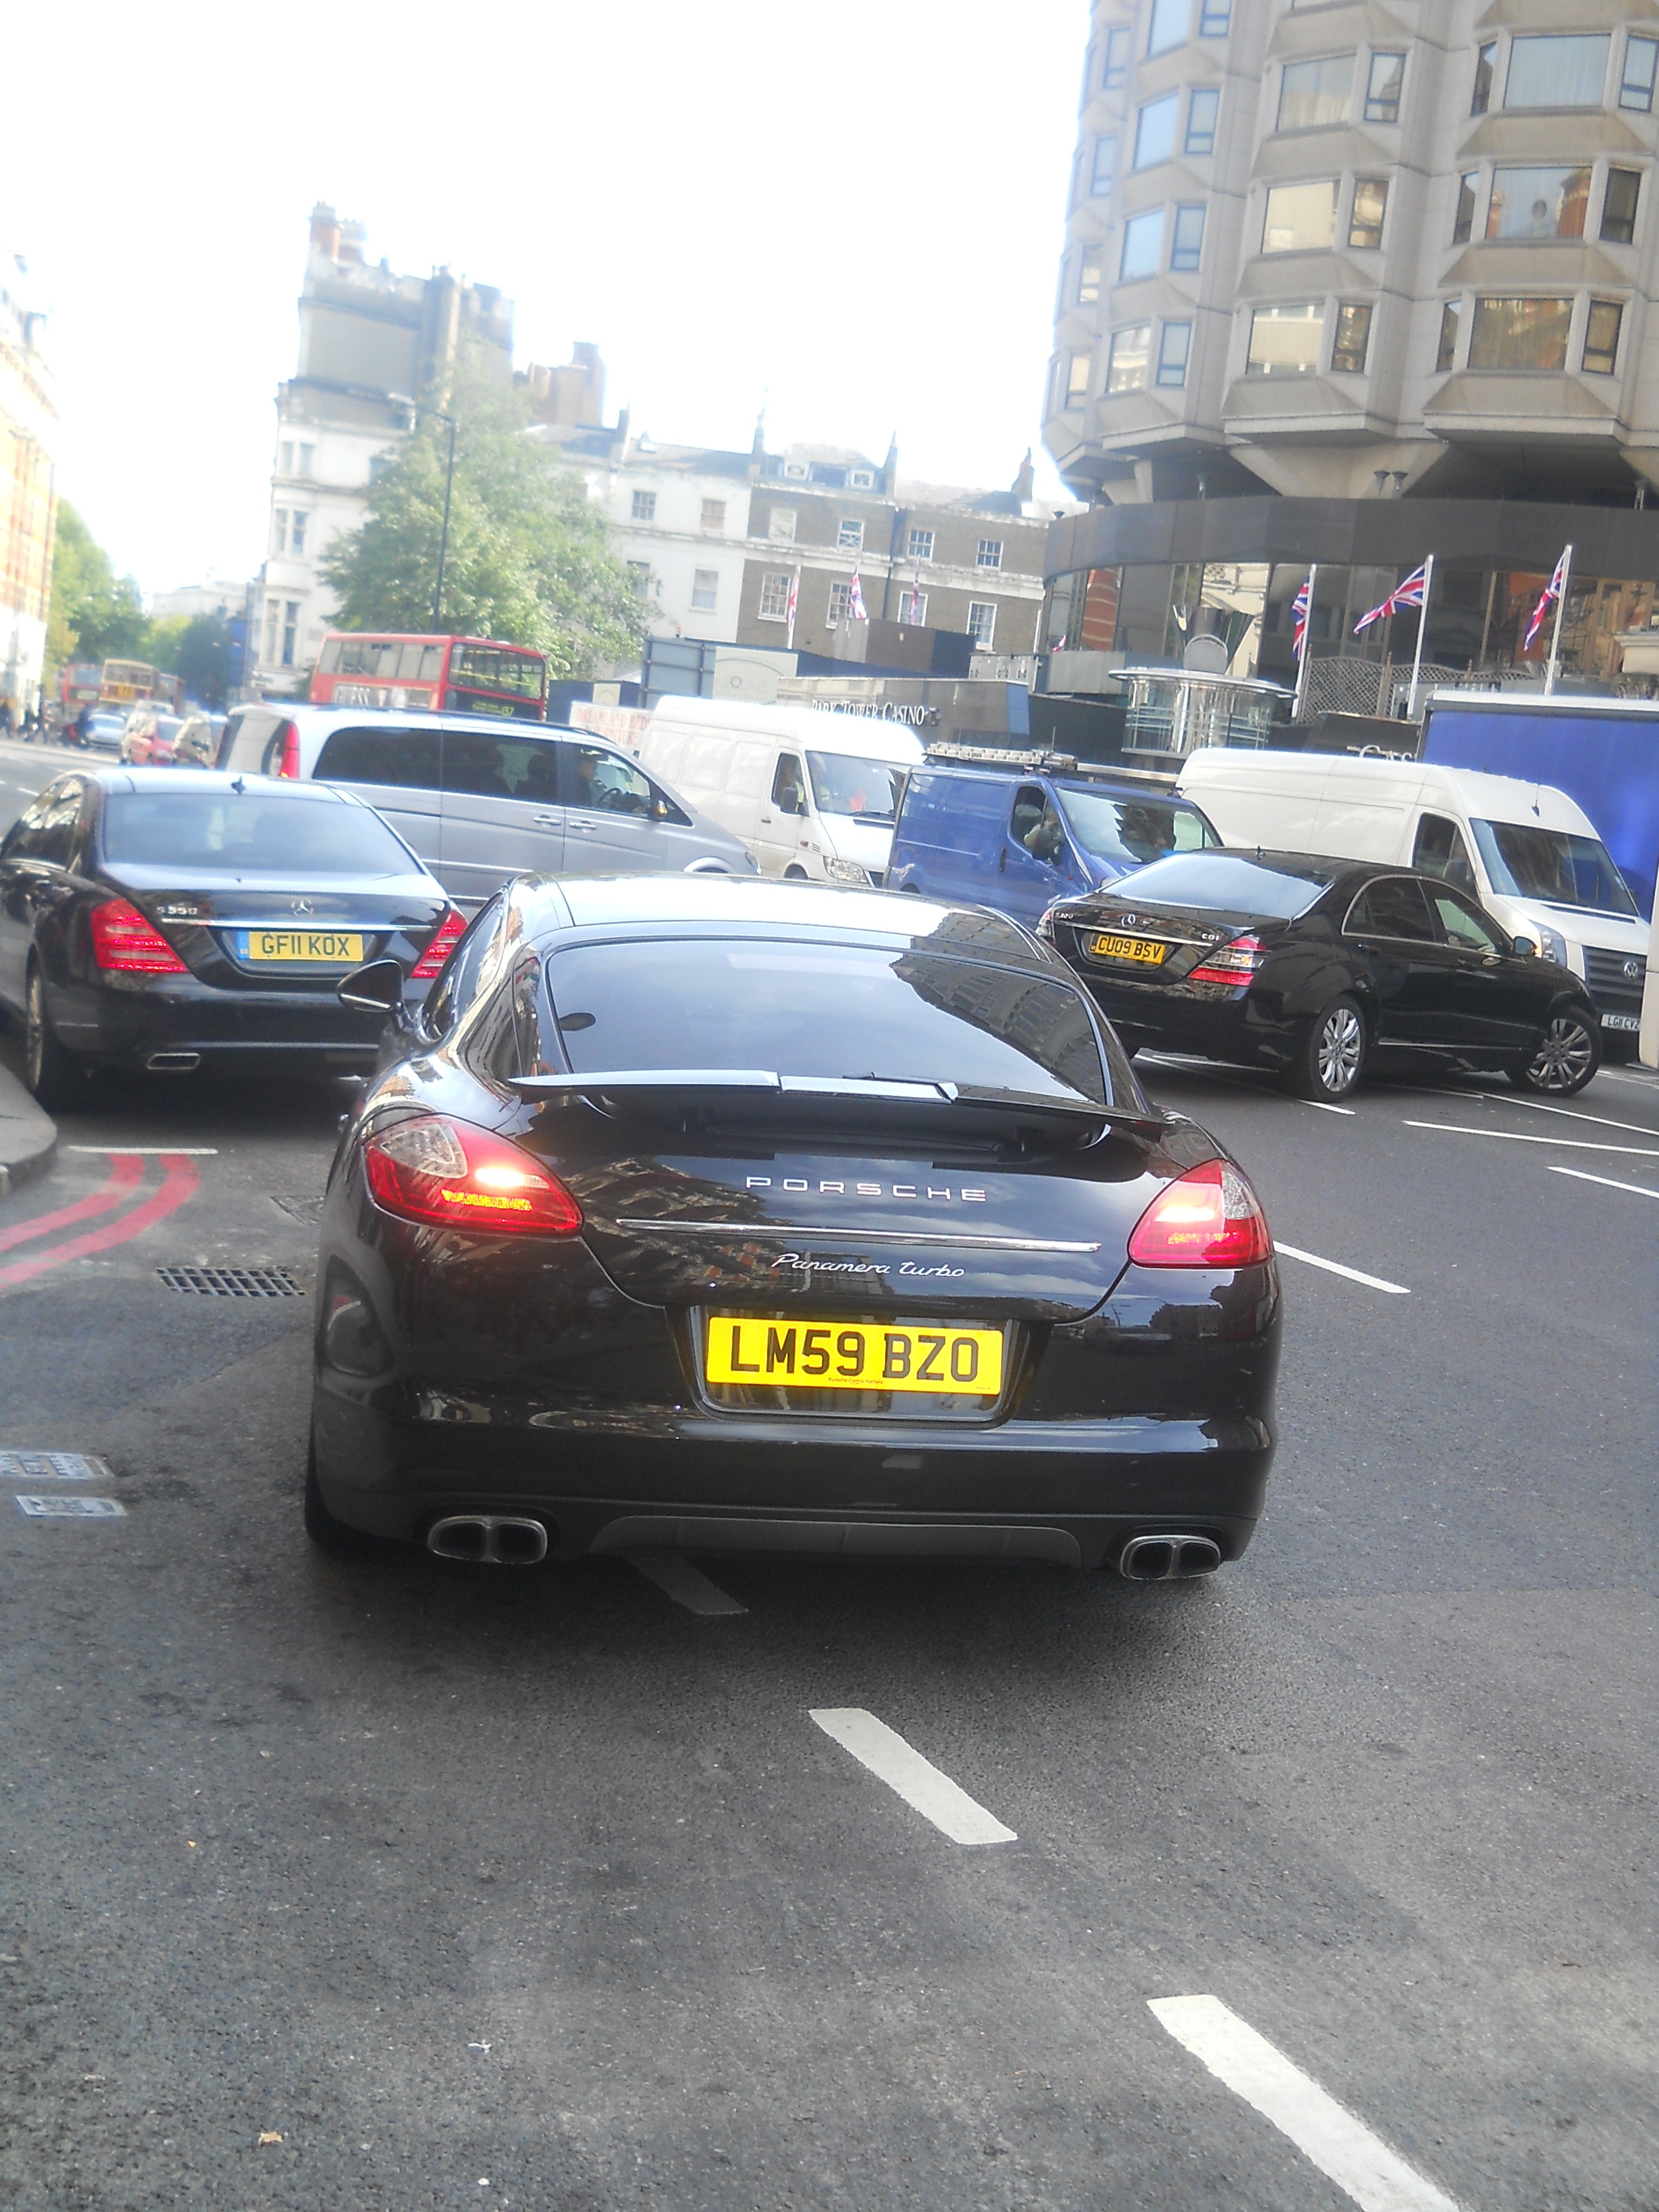
car, wheel, vehicle, sports car, supercar, porsche, united kingdom, land vehicle, automobile make, automotive exterior, automotive design, luxury vehicle, performance car, family car, porsche panamera, traffic chaos